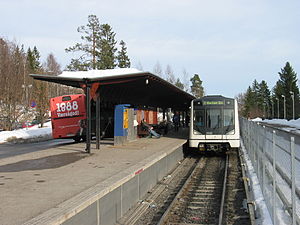
Østerås Station
Østerås Station.
Østerås Station er en metrostation, der er endestation for Røabanen på T-banen i Oslo. Station blev åbnet 16. november 1972.